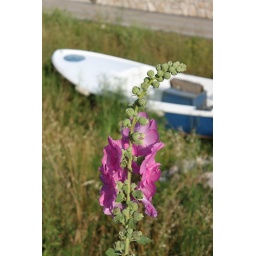
flower in front of boat on grass